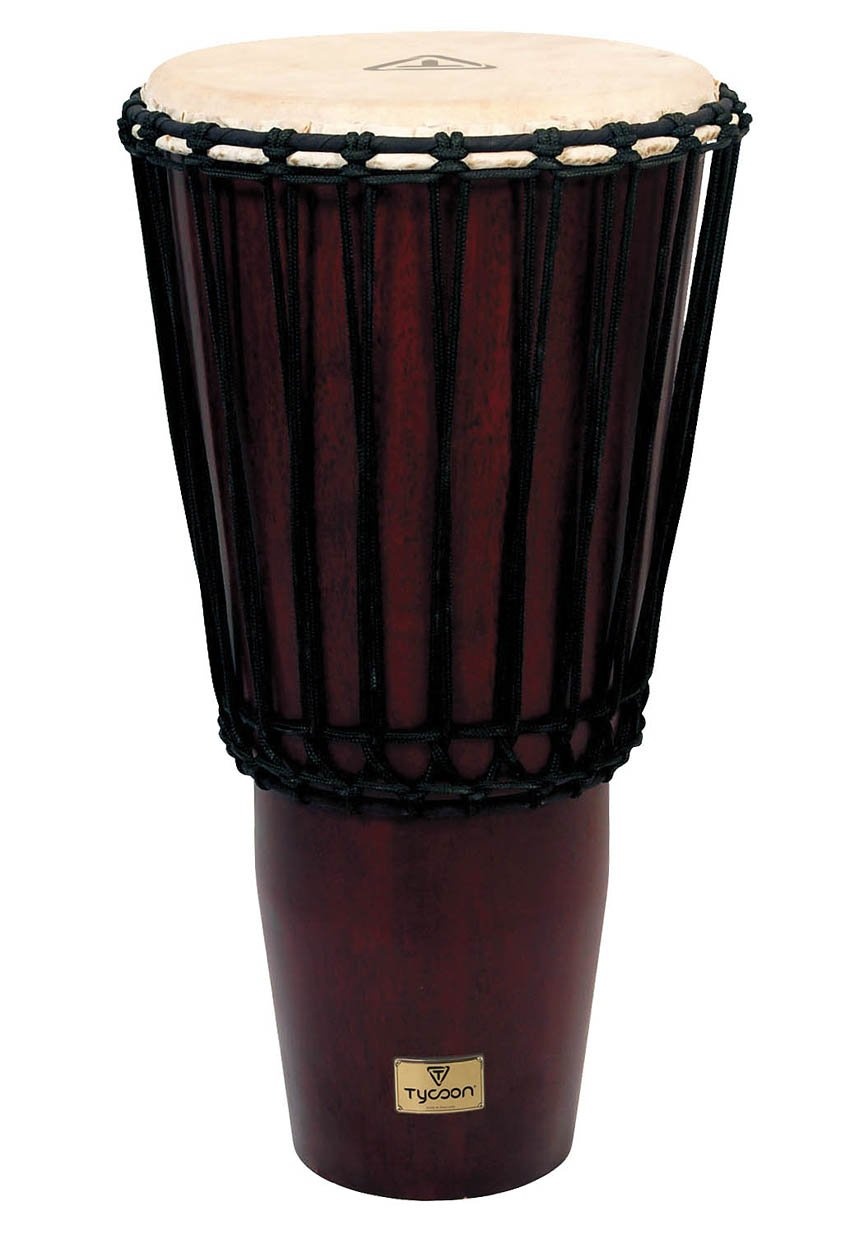
Tycoon Rope-Tuned 10” Ashiko Drum - TASH-10
Overview Constructed of hand-selected environmentally-friendly Siam Oak wood, this ashiko is 22-1/2″ tall with a 10″ diameter head made of hand-picked premium goat skin. The 5mm extra strong non-stretch rope allows for easy and lasting tuning. Features 8” The Ashiko is an ancient hand drum of West African descent and is played in a similar way to a djembe Today, this drum is most commonly used in West Africa as well as the Americas Our modern version of the Ashiko is constructed using environmentally-friendly Siam Oak wood staves Features a hand-picked premium goatskin head 5mm extra-strong non-stretch rope for easy and long-lasting tuning
Brand: Tycoon
Category: Arts & Entertainment > Hobbies & Creative Arts > Musical Instruments > Percussion > Hand Percussion > Hand Drums > Goblet Drums